623rd Air Control Squadron

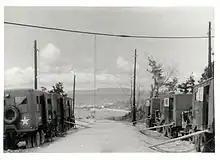
Radar and Comm Vans line the top of Yontan, looking north, Okinawa 1945

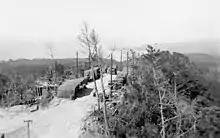
Yontan Radar "Walter Control", Camp Bishigawa, Okinawa 1946

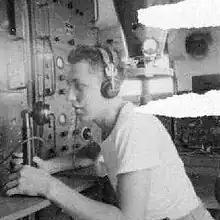
An airman of the 623rd AC&WS operates at Point Tare, 1947

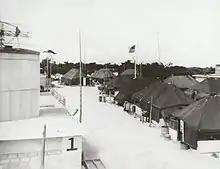
Radar and main camp tents, Okino Erabu Air Station 1953

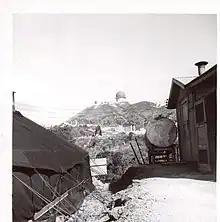
Yaetake Squad area, with radar in the distance, Okinawa 1950s

The 623D Air Control Squadron, traces its origins to the 305th Fighter Control Squadron (FCS), United States Army Air Forces. The 305th FCS was originally organized on 31 March 1943, then activated 1 April 1943 at Bradley Field, Connecticut, but not manned until 7 April (by temporary personnel from the 93rd Fighter Control Squadron, the unit responsible for training the 305th FCS). Permanent personnel began arriving on 10 April, and on 21 April the squadron's commander arrived. All temporary personnel were released about this same time. By late August 1943 the 305th FCS was adequately manned to start operational training. While at Bradley Field, the 305th FCS served as the operational training unit for First Air Force's I Fighter Command. The 305th FCS provided fighter control training for single-engine P-47 Thunderbolt fighter groups, which obtained their new aircraft from the Republic Aviation production plant on Long Island prior to their deployment to overseas combat theaters. The 305th FCS accomplished the controlling of aircraft and furnishing homing facilities by means of semi-mobile VHF radio control net with stations located at various sites in Connecticut.